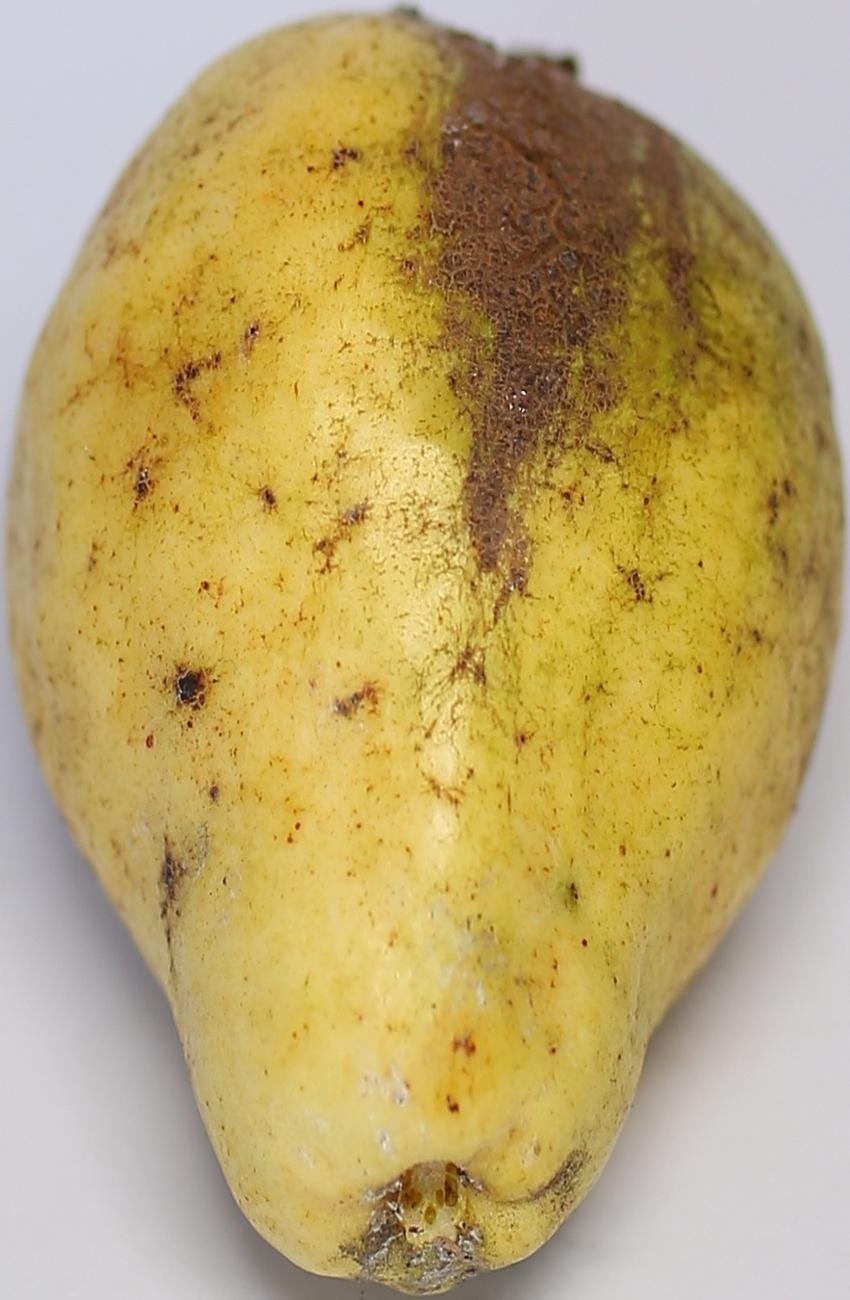
Maturity: ripe
Variety: local-sindhi